Megabalanus stultus

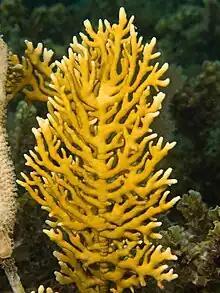
"Millepora alcicornis", one of the species of fire coral inhabited by "Me. stultus"

"Megabalanus stultus" is one of three species of barnacle that live on fire corals (the genus "Millepora"). "Savignium milleporae" lives in the Indo-Pacific and lives on 9 species of "Millepora"; "Megabalanus ajax" lives in the western Pacific and lives on "Millepora platyphylla"; "Me. stultus" lives in the western Atlantic, and lives on "Mi. alcicornis" and "Mi. complanata". The nature of the relationship between "M. stultus" and the coral is unclear. At low densities, the barnacle has no discernible effect on the coral, but high-densities of coral-inhabiting barnacles can disrupt the growth of the colony.